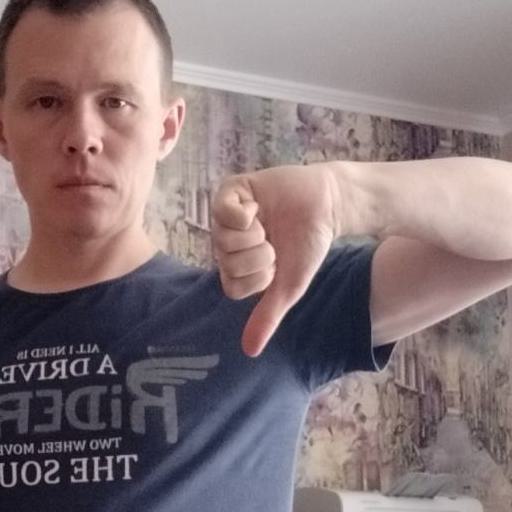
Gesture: dislike